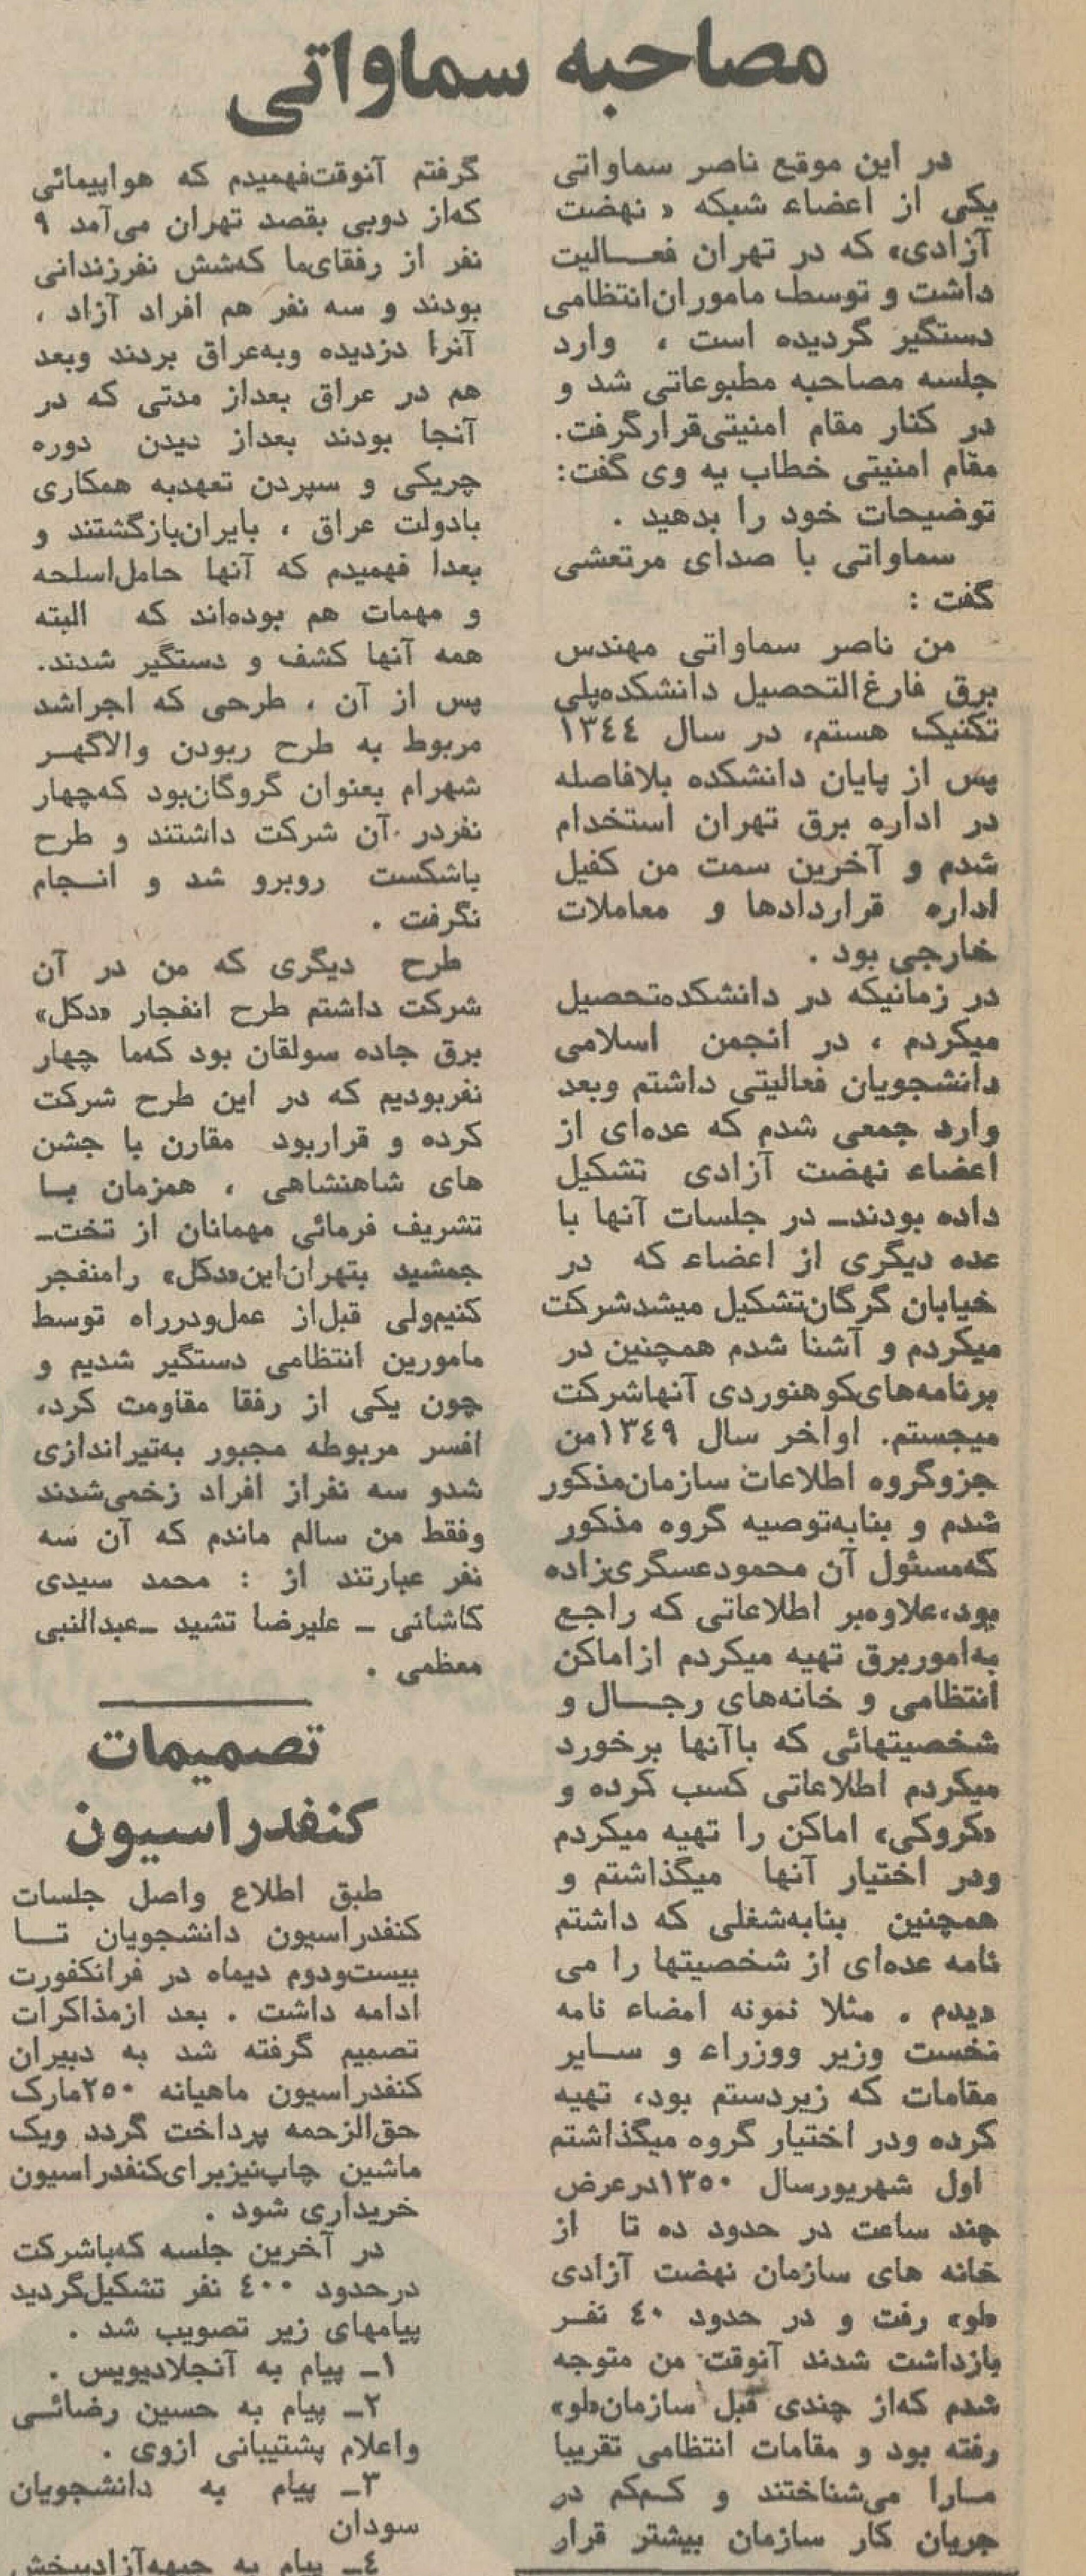
Title: Confessions of Nasser Samavati
Description: Ettela'at Newspaper of 26 Dey 1350 SH (16 January 1972)
Date: 1972-01-16
Categories: PD Iran, Hijacking of Air Taxi Douglas DC-3, Nasser Samavati, Extracted images, Clippings from Ettela'at, Press conferences of SAVAK, Kidnapping attempt of Shahram Pahlavi, Sabotage plan of transmission towers in Soluqan